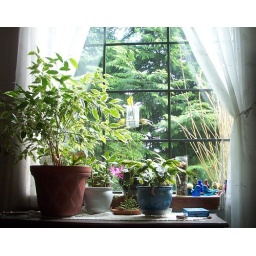
goldfinches and plants in window